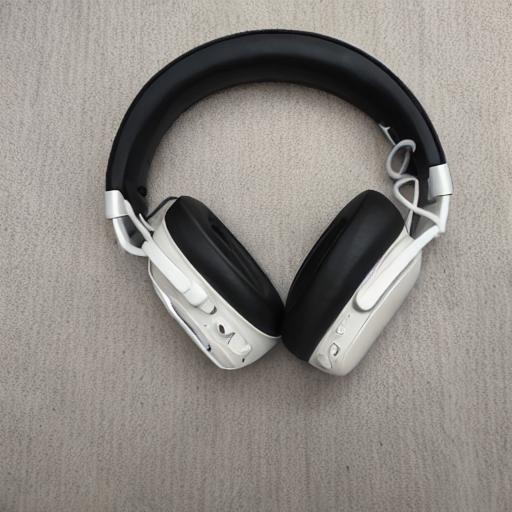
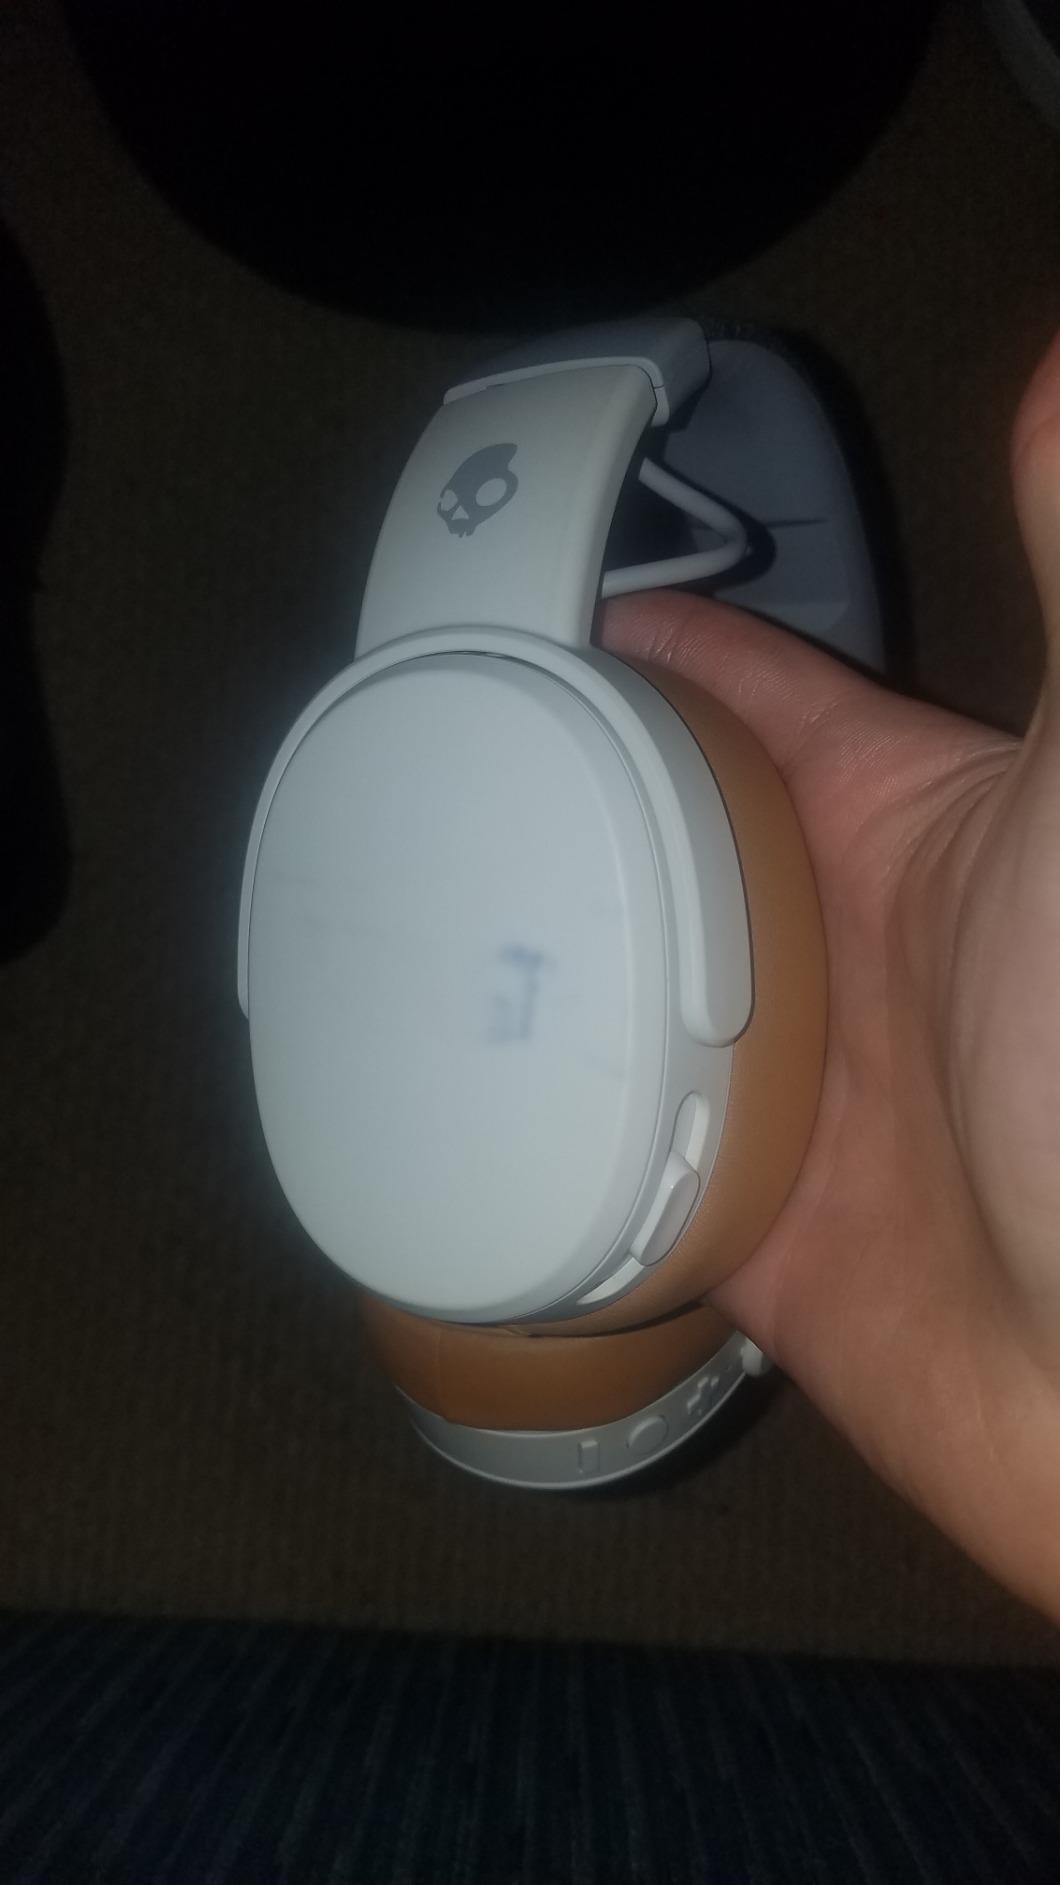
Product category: headphones
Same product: no